Castle Hot Springs (Arizona)

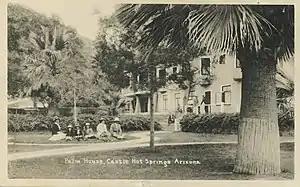
Visitors next to the Palm House at Castle Hot Springs, Arizona, in 1908

Castle Hot Springs is a recently restored historic resort in Arizona that is listed on the National Register of Historic Places. It is located within the Hieroglyphic Mountains.